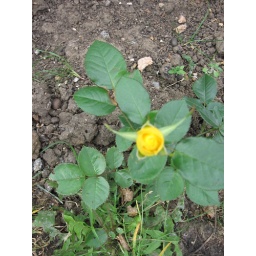
yellow rose just in bud